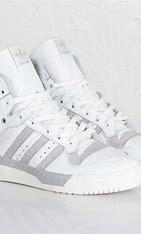
Brand: Adidas
Model: Rivalry